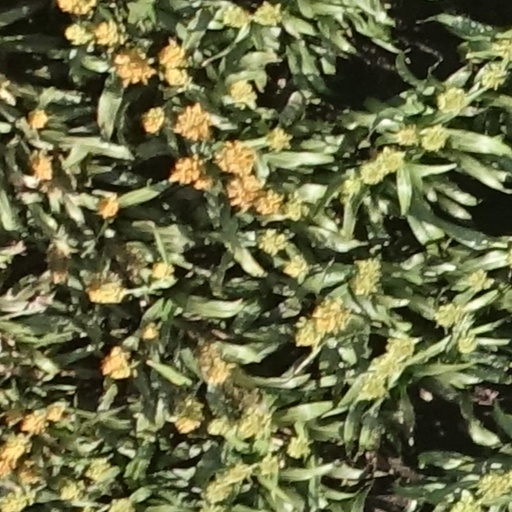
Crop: sorghum